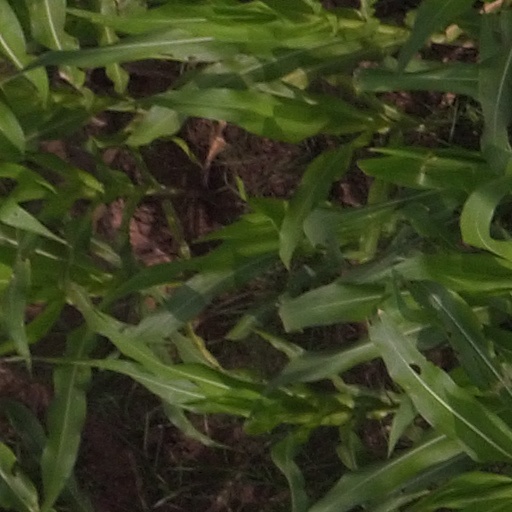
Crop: maize; corn